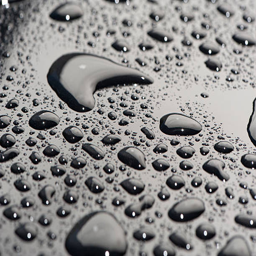
close - up of water droplets on a car